Potez XVIII

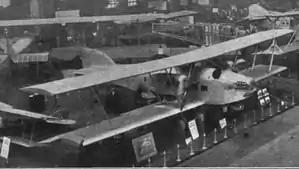

The Potez XVIII was a French airliner from the early 1920s, a three-engine biplane carrying up to twelve passengers.